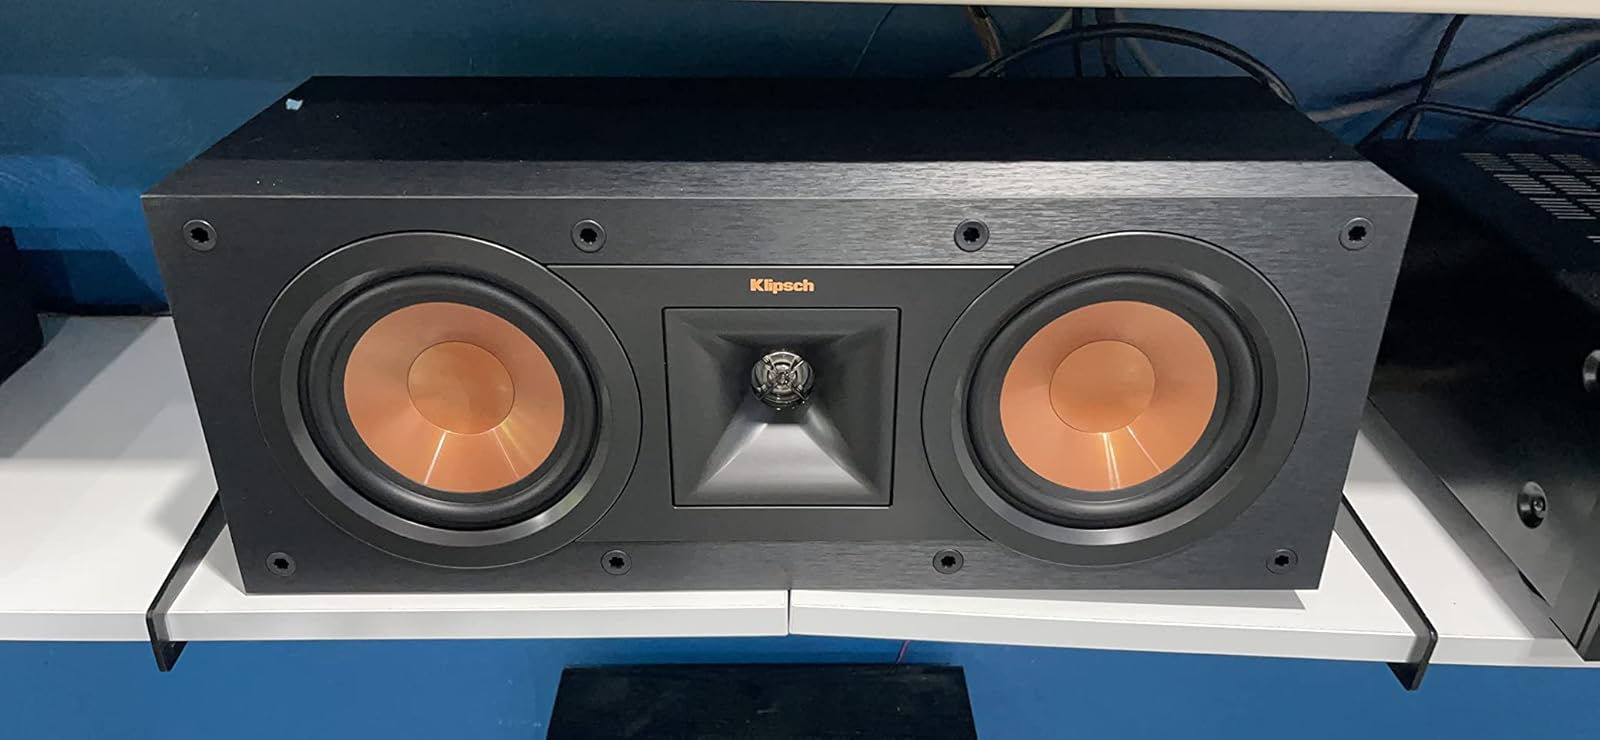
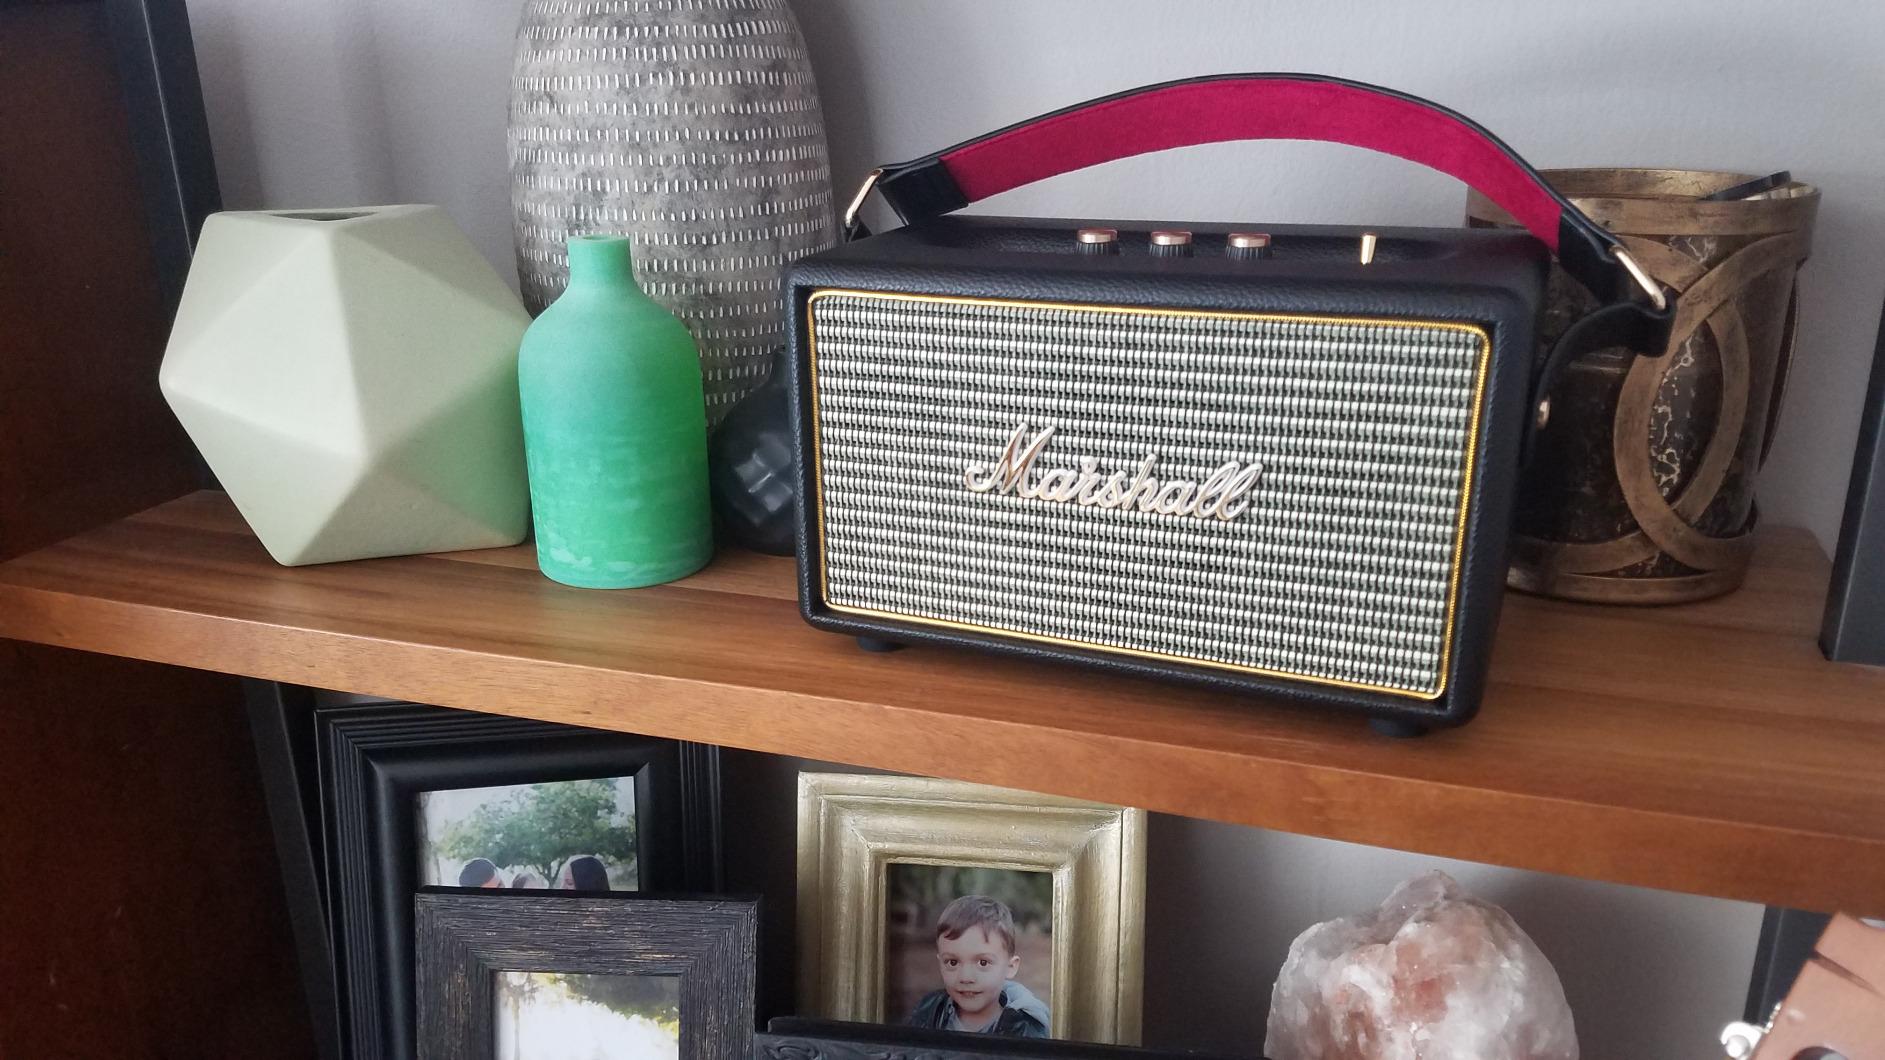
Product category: speaker
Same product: no